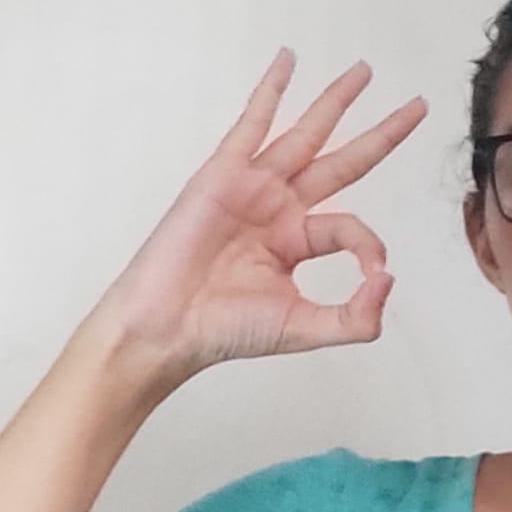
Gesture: ok